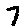
Label: 7